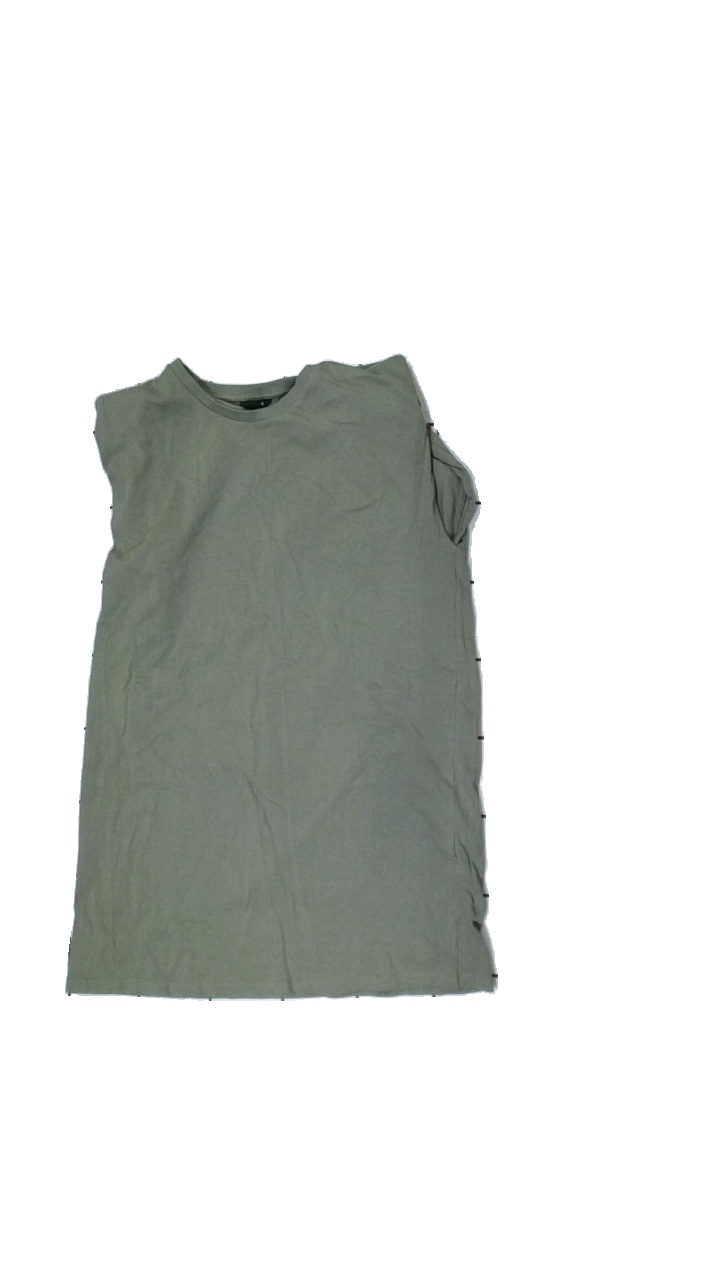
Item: Dress (Ladies)
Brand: Lindex
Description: green dress with shoulderpads
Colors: Green
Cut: Regular, C-collar
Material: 100% Cotton
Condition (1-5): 5
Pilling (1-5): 5
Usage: Reuse
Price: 50-100